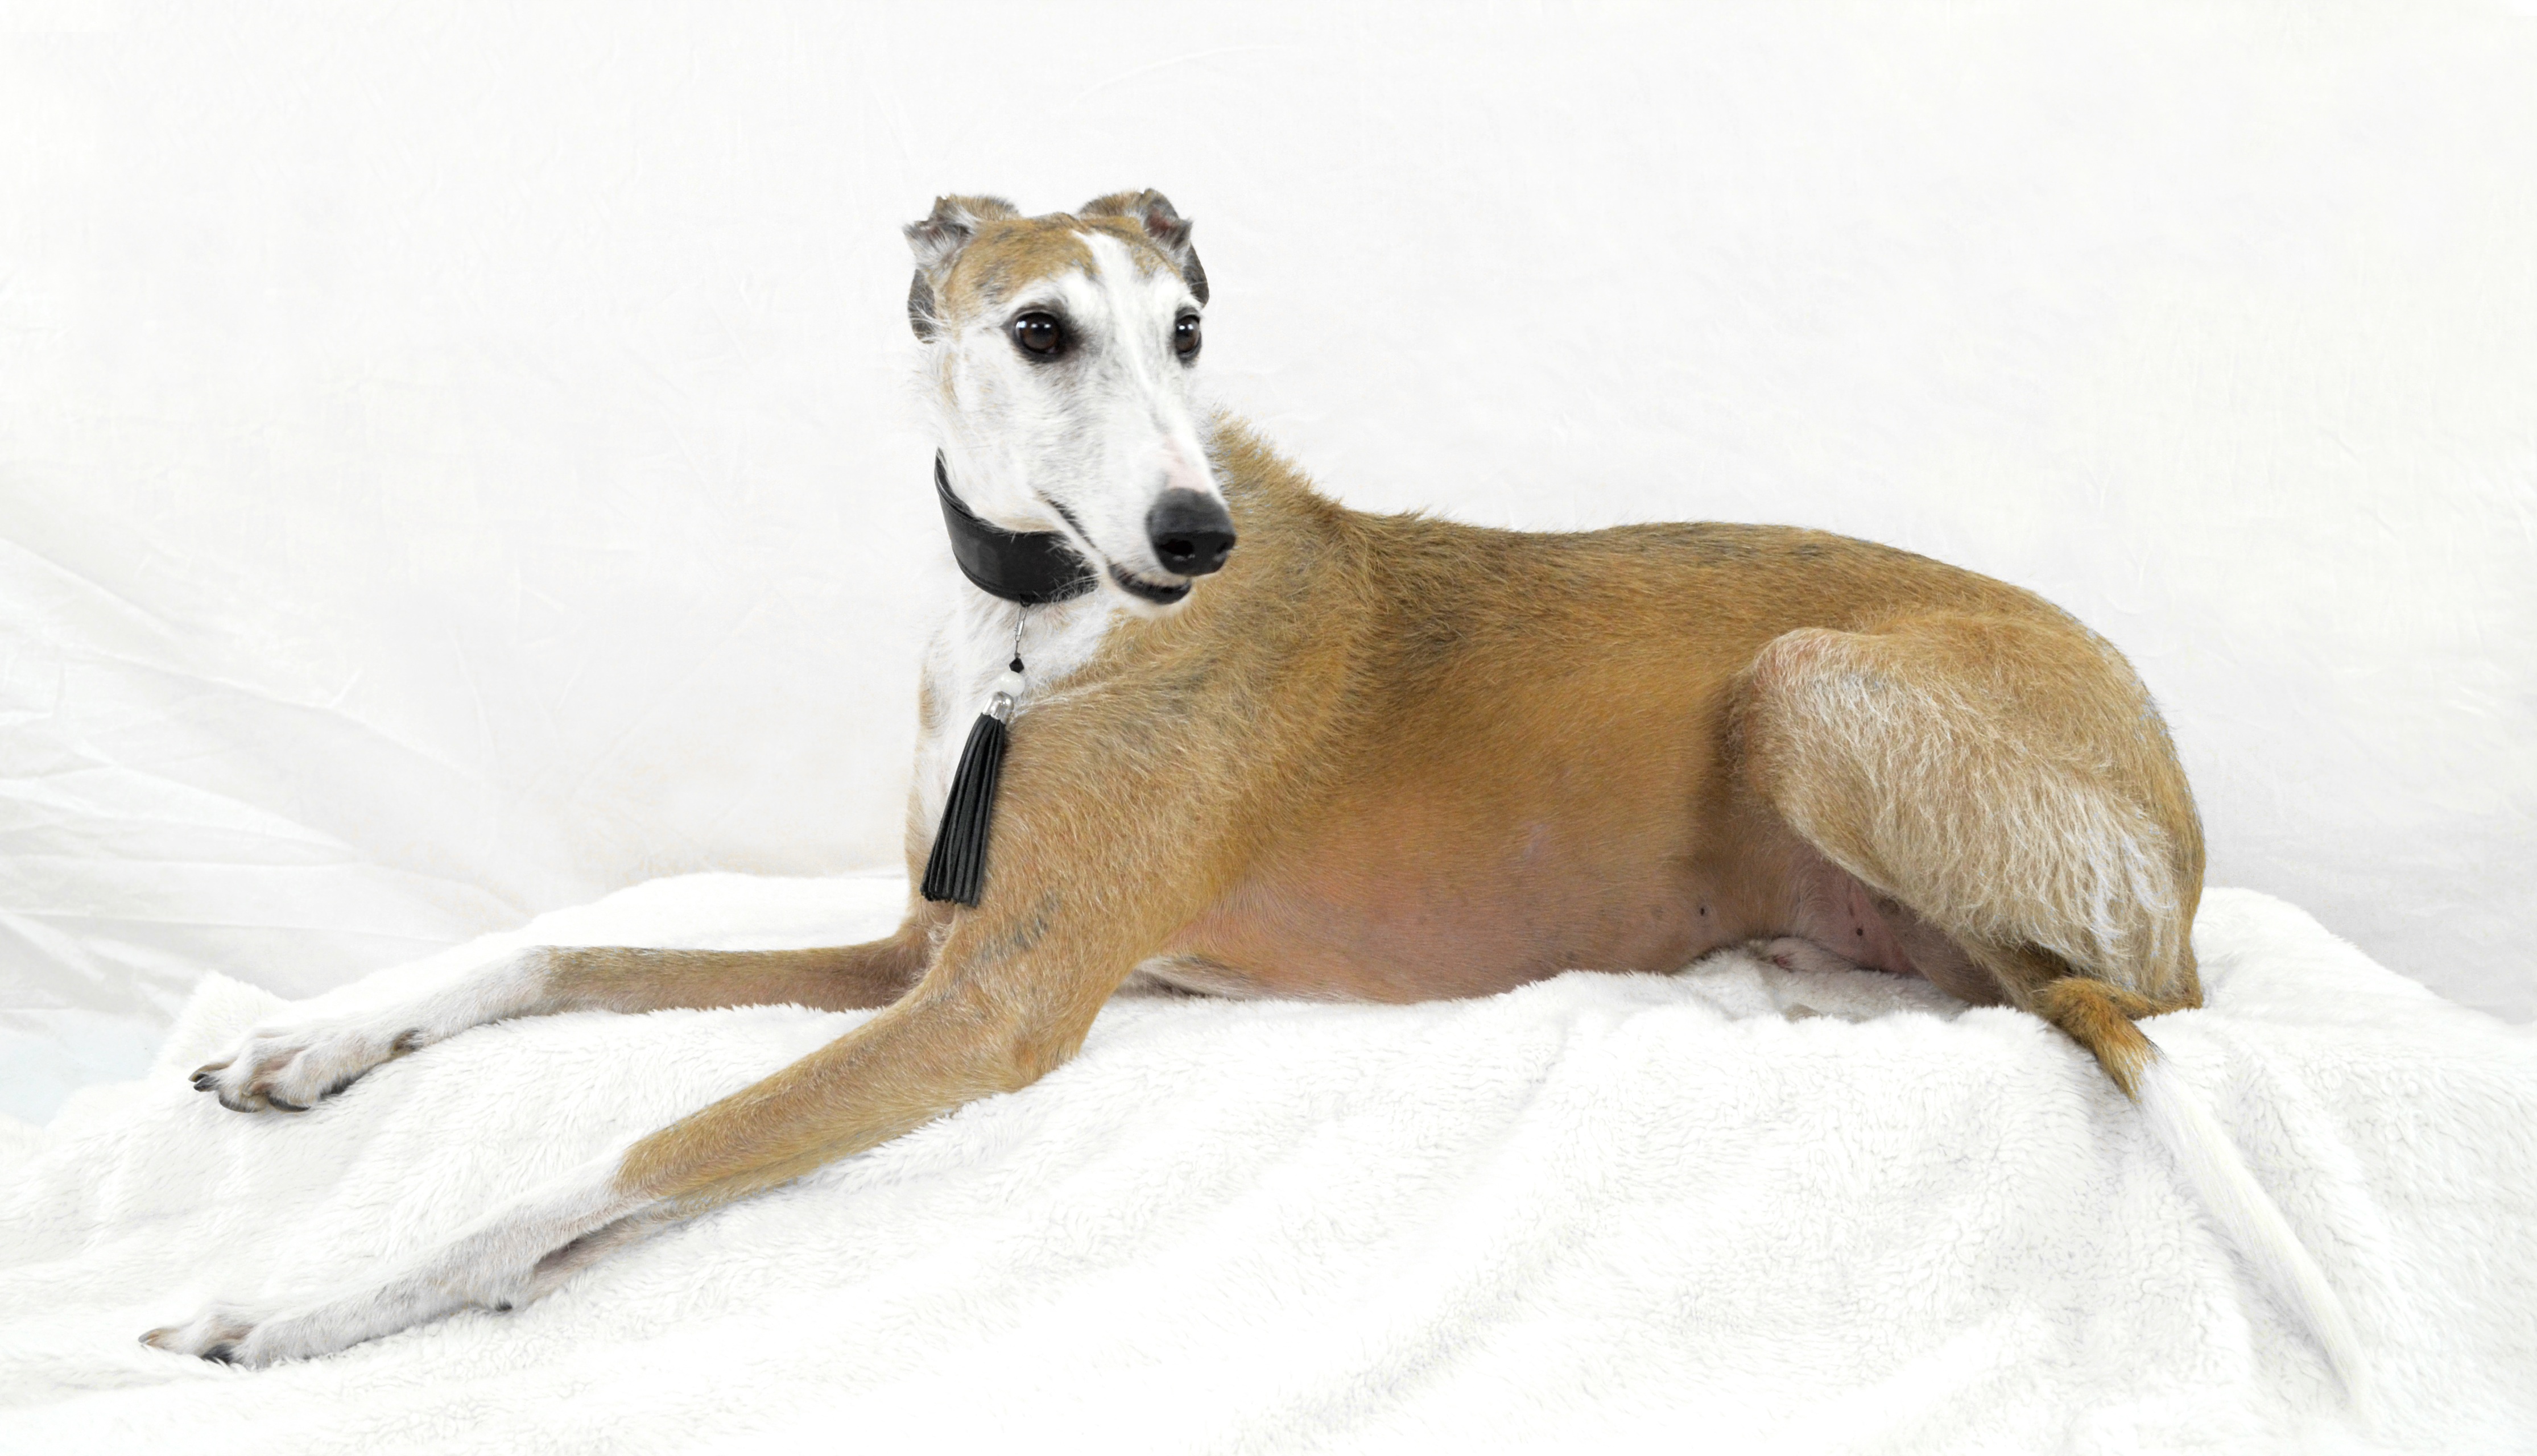
mammal, dog, vertebrate, sighthound, whippet, sports, animal sports, dog sports, greyhound, dog like mammal, hound, italian greyhound